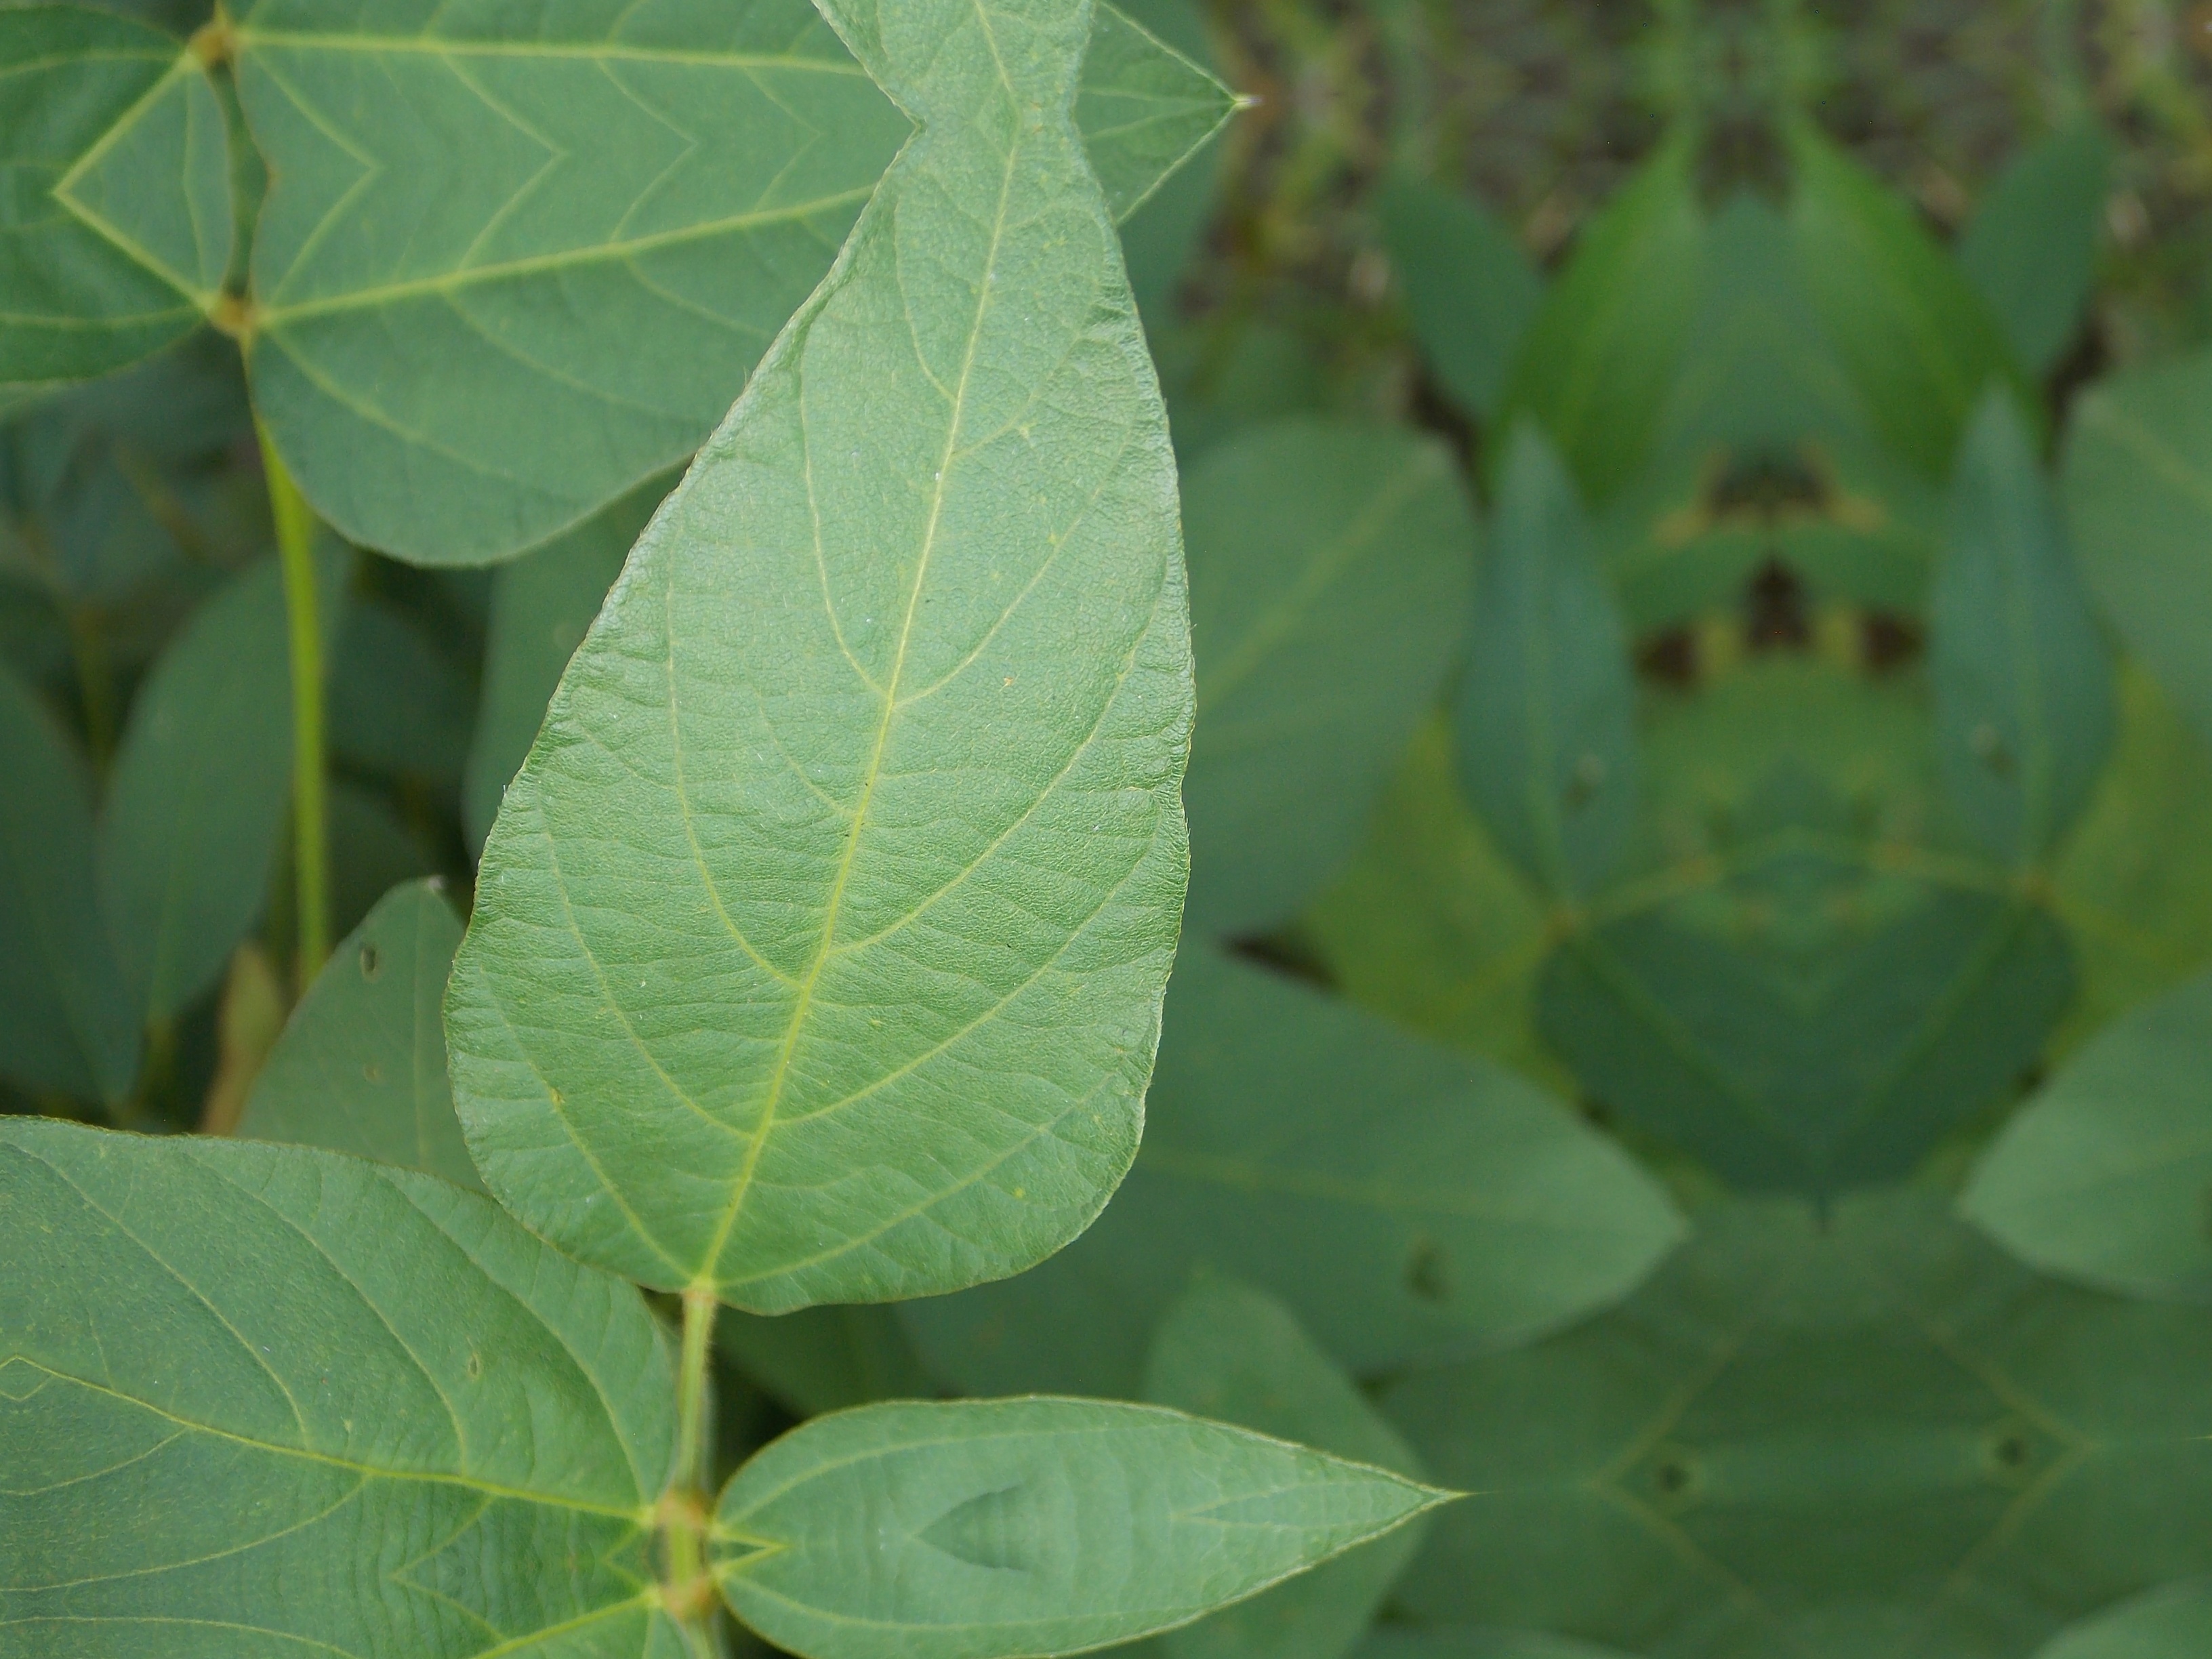
Label: Healthy